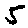
Label: 5